Sheridan College

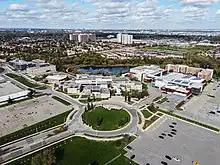
Sheridan College Davis Campus

The Davis campus is located in Brampton (7899 McLaughlin Road) completed in 1977, and serves approximately 12,167 students. The former name is Brampton Campus. It is named in 1992 after former premier of Ontario William G. Davis, who created the college system and was from Brampton himself.